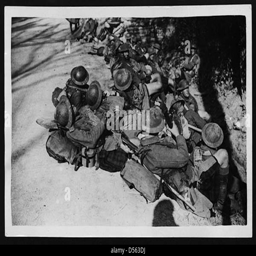
troops on their way to attack